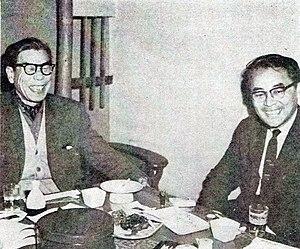
Kiyohiko Ushihara est un réalisateur et scénariste japonais, surtout connu pour ses gendaigeki de l'époque du cinéma muet.